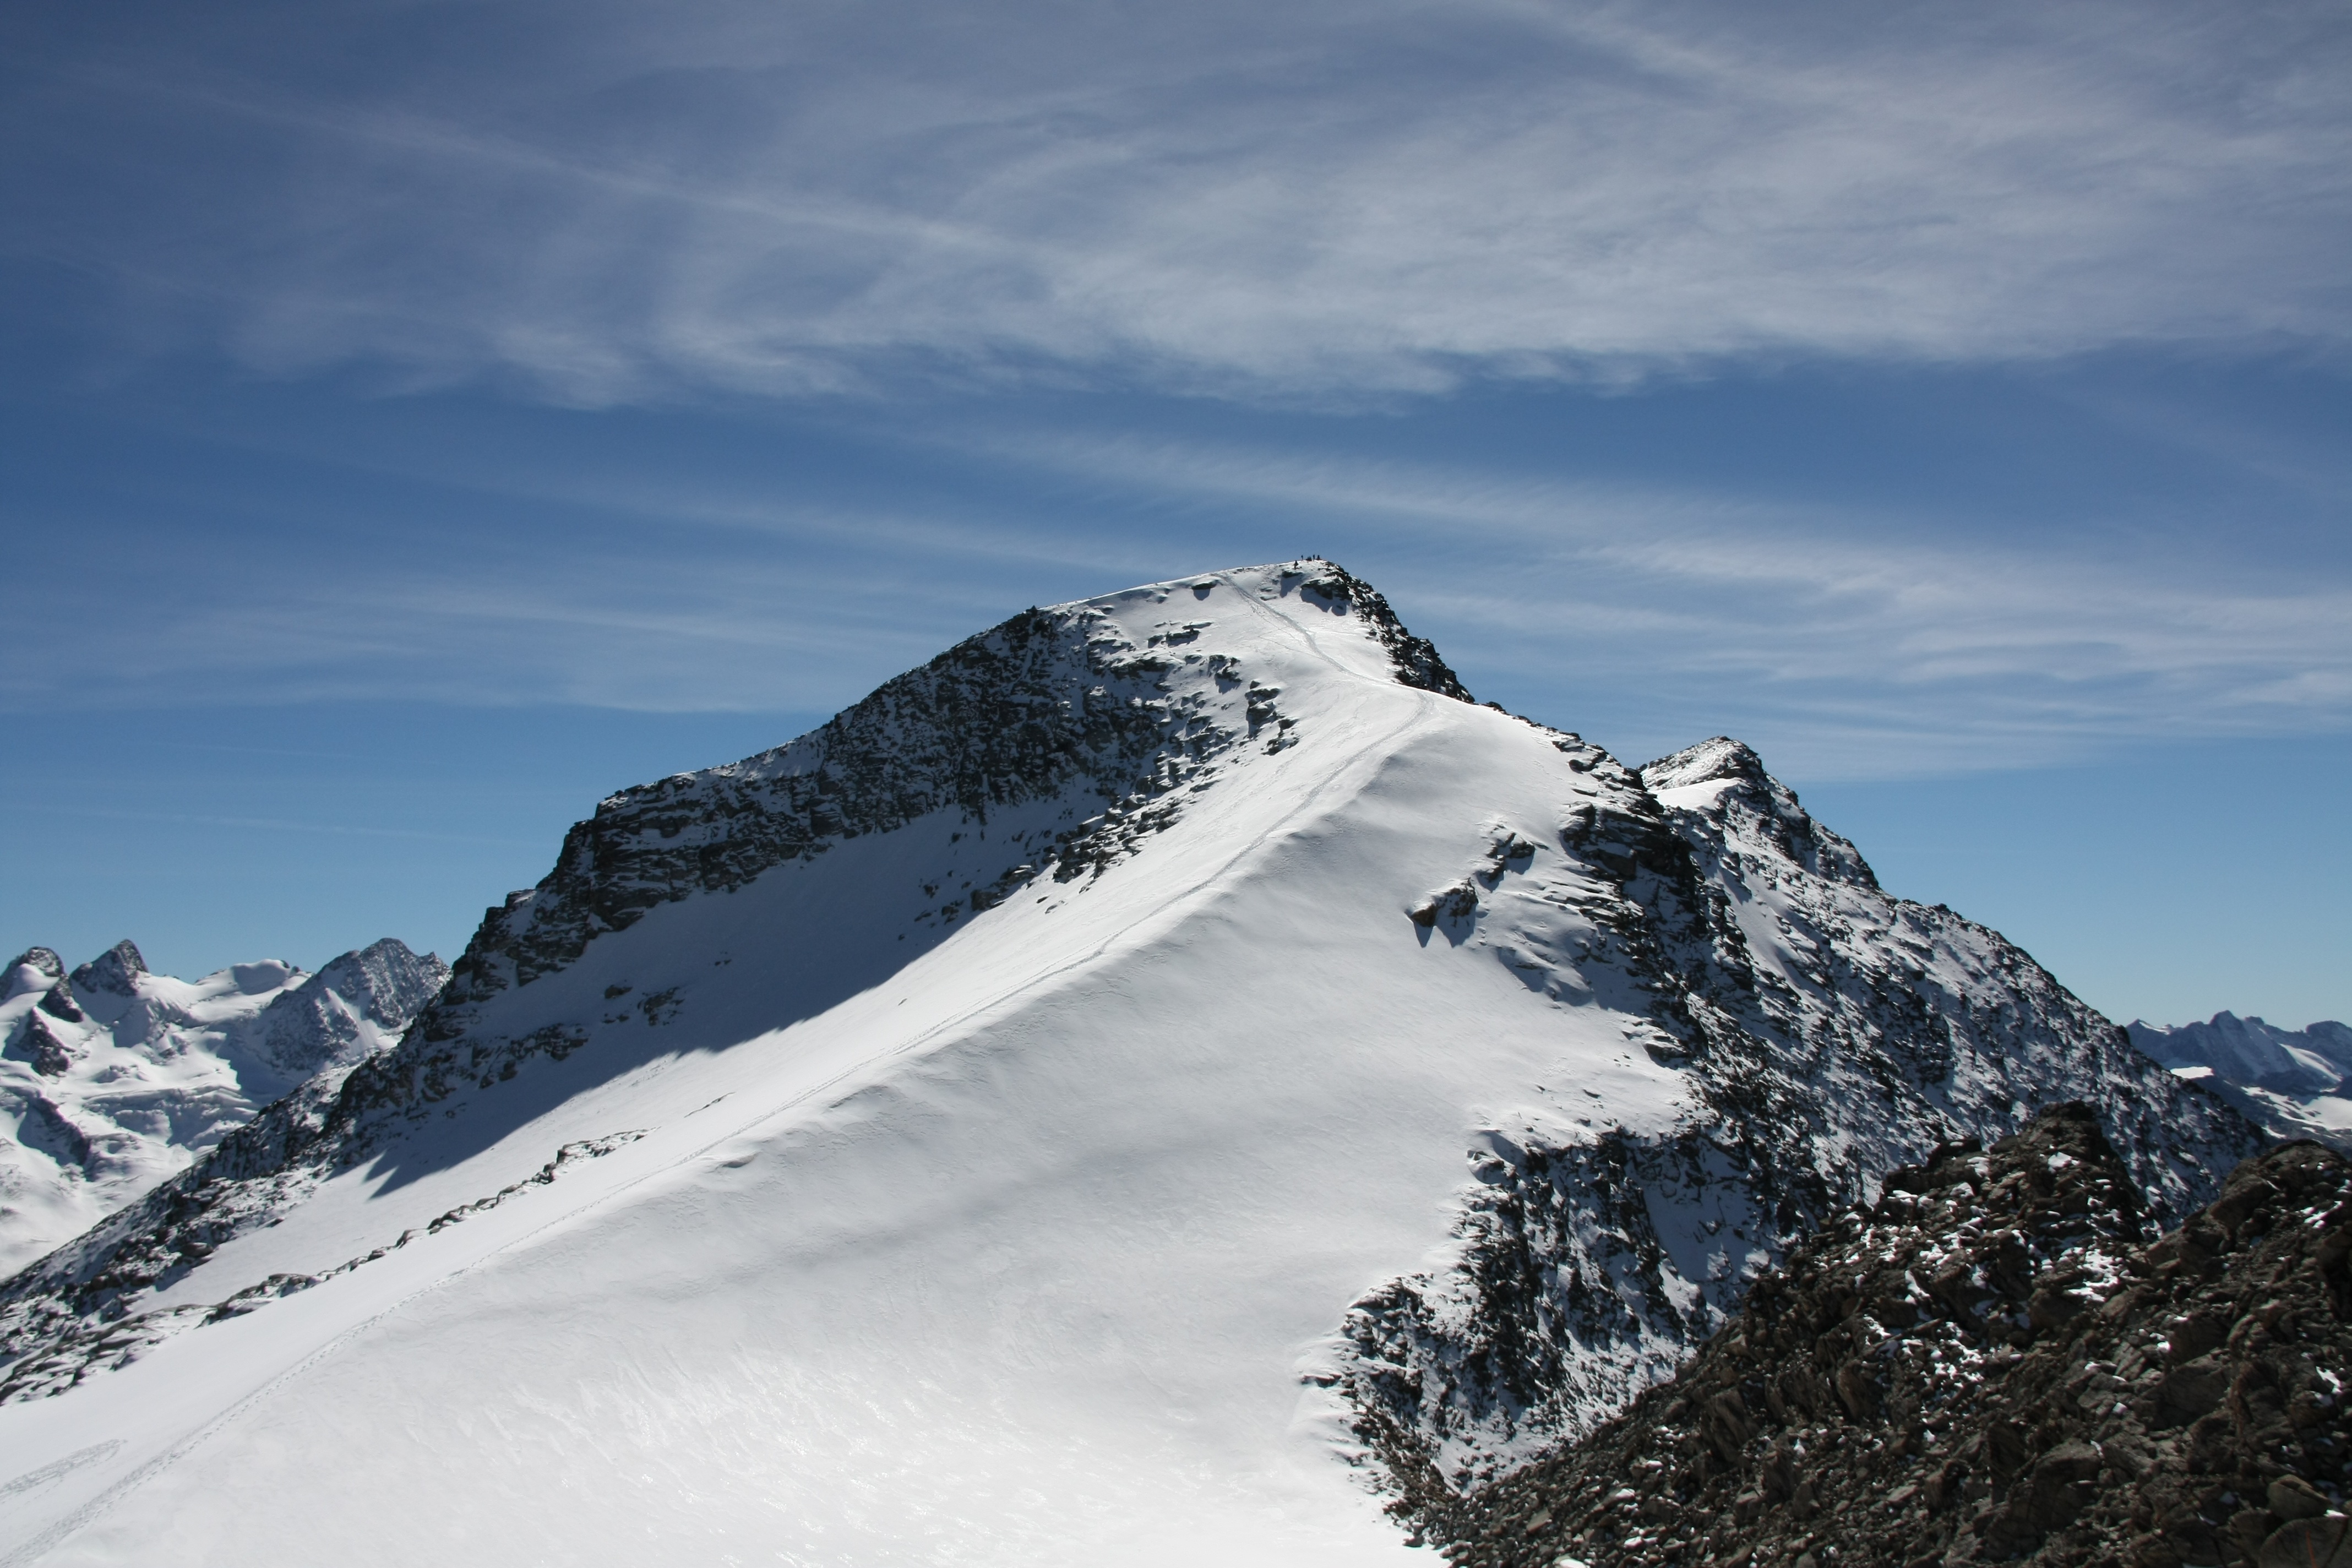
mountain, snow, winter, cloud, adventure, mountain range, weather, skiing, season, ridge, summit, blue sky, mountaineering, winter sport, mountains, alps, switzerland, piste, landform, ski touring, lone peak, mountain pass, ski mountaineering, geographical feature, mountainous landforms, geological phenomenon